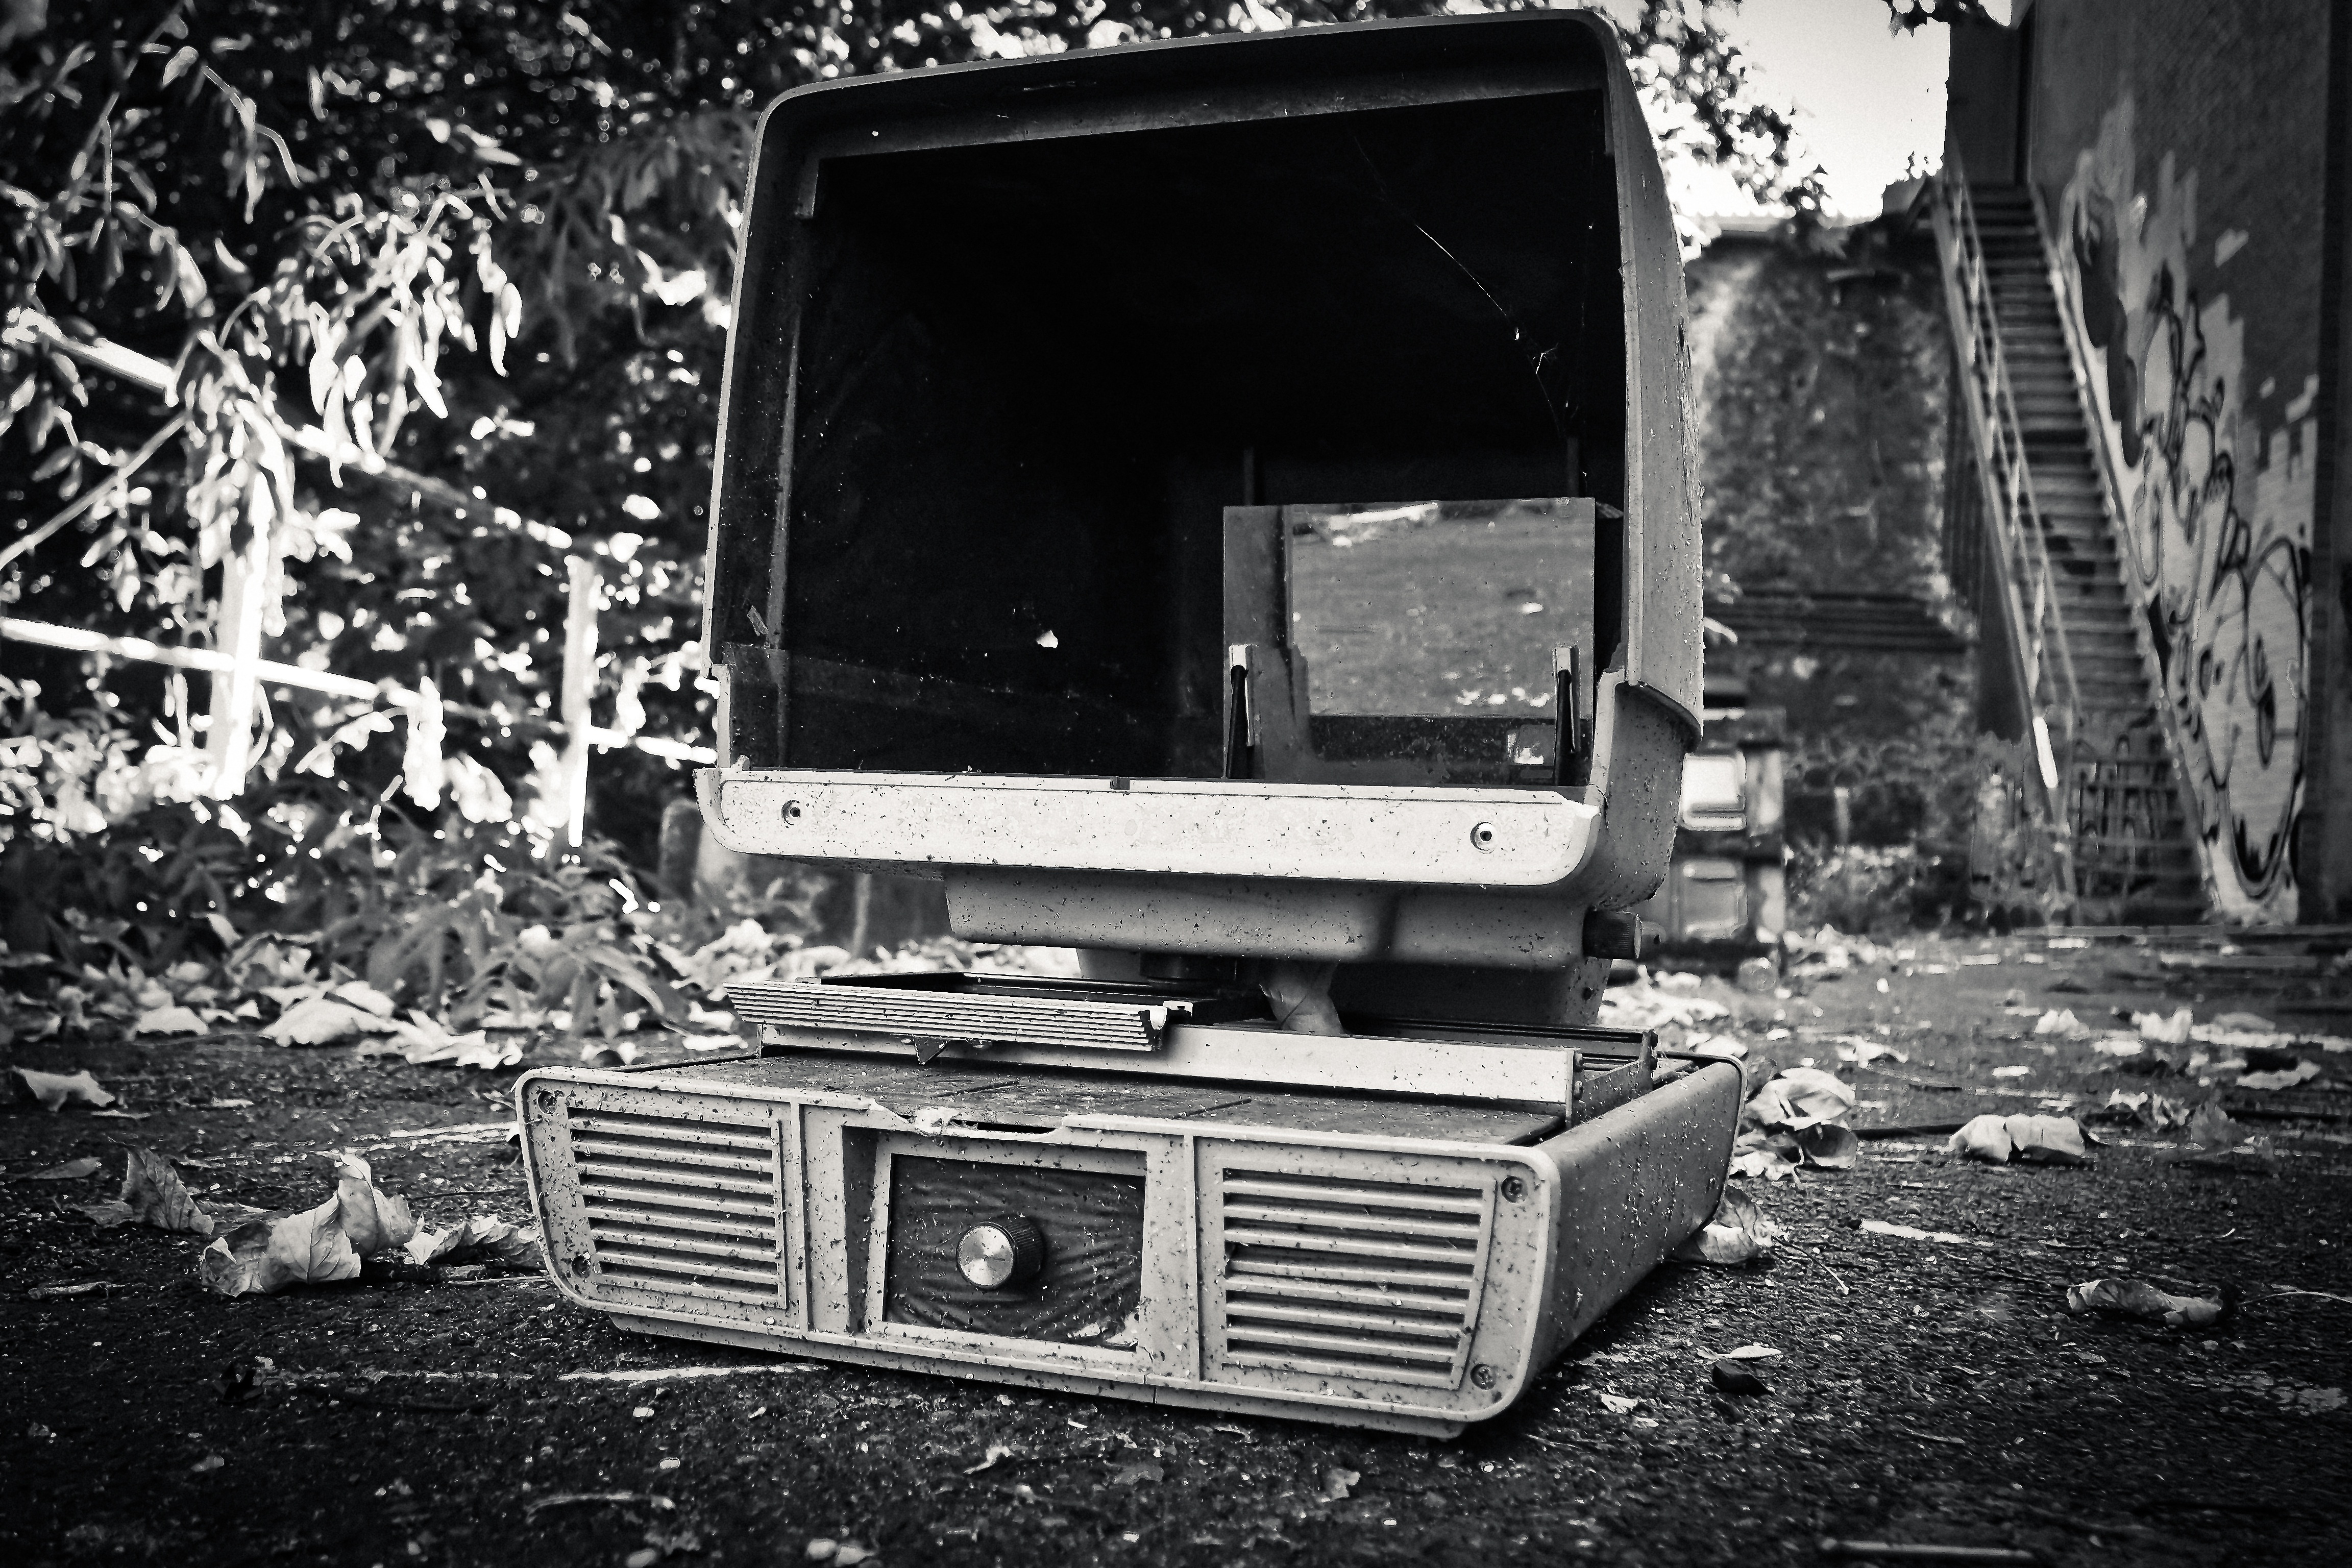
computer, black and white, white, photography, old, atmosphere, dark, broken, office, factory, darkness, decay, black, furniture, monochrome, old building, graffiti, black white, office building, painting, destroyed, vandalism, transience, dilapidated, photograph, weird, destruction, mood, past, forget, transient, leave, wall painting, lost places, pforphoto, break up, lapsed, ailing, antiquated, run down, operating system, monochrome photography